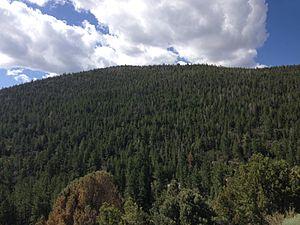
Le parc national du Grand Bassin est un parc national situé aux États-Unis, dans l’État du Nevada, à proximité de la frontière avec l’Utah. Le parc tient son nom du Grand Bassin, une région sèche et montagneuse située entre la Sierra Nevada et les Montagnes Rocheuses. Il couvre une superficie de 312 km².